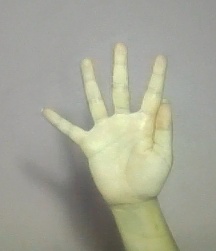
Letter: sheen